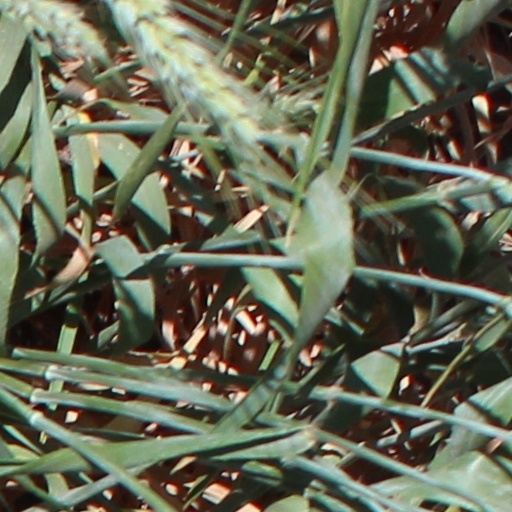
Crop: wheat